Léon Vaudoyer

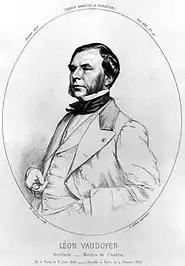
Léon Vaudoyer, portrait by

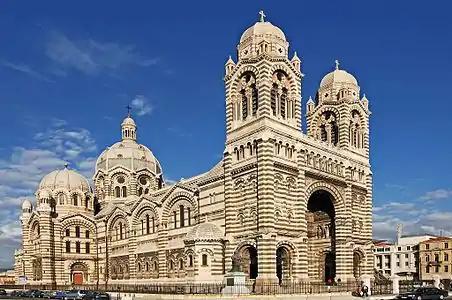
Cathédrale Sainte-Marie-Majeure.

With his contemporaries Félix Duban, Henri Labrouste, and Louis Duc he became a leading light in architectural circles in the 1830s.